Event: Nepal Earthquake
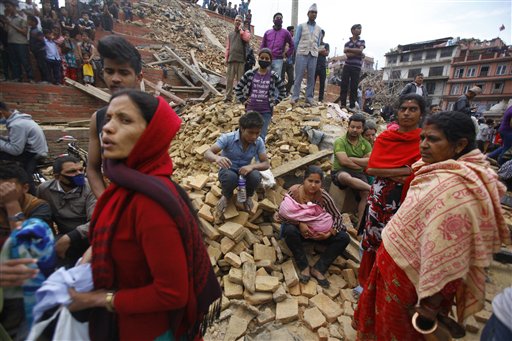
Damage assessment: damage